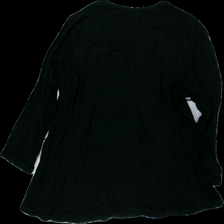
View: back
Type: Top
Category: Ladies
Brand: Mingeljeans
Colors: Black
Material: 56% viscose 44% cotton
Pattern: Glitter
Cut: Regular
Size: M
Season: All
Price range: <50
Recommended usage: Export
Description: svart långärmad tröja med glitter på, sned i söm och nopprig
Comment: sned söm